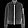
Label: Coat